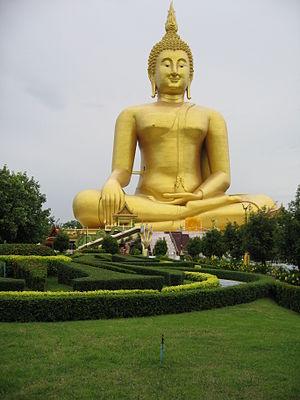
Le Grand Bouddha de Thaïlande est une statue de Bouddha en ciment doré haute de 92 mètres ; en 2018, elle est la 9ᵉ plus haute statue du monde.
Cet article recense les statues les plus hautes actuellement érigées.
Ang Thong est une ville de la région Centre de la Thaïlande. Située sur la rive occidentale de la Chao Phraya, elle comptait 13 738 habitants en 2006.